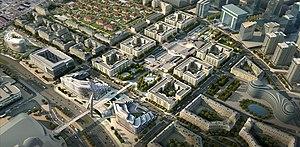
White City est un quartier en développement situé à Bakou en Azerbaïdjan. Le projet de rénovation urbaine a une superficie de 1650 hectares. Il vise à la création d'un quartier haut de gamme près du centre-ville de Bakou. Il intègre également l'aménagement d'une large partie du littoral de la ville.